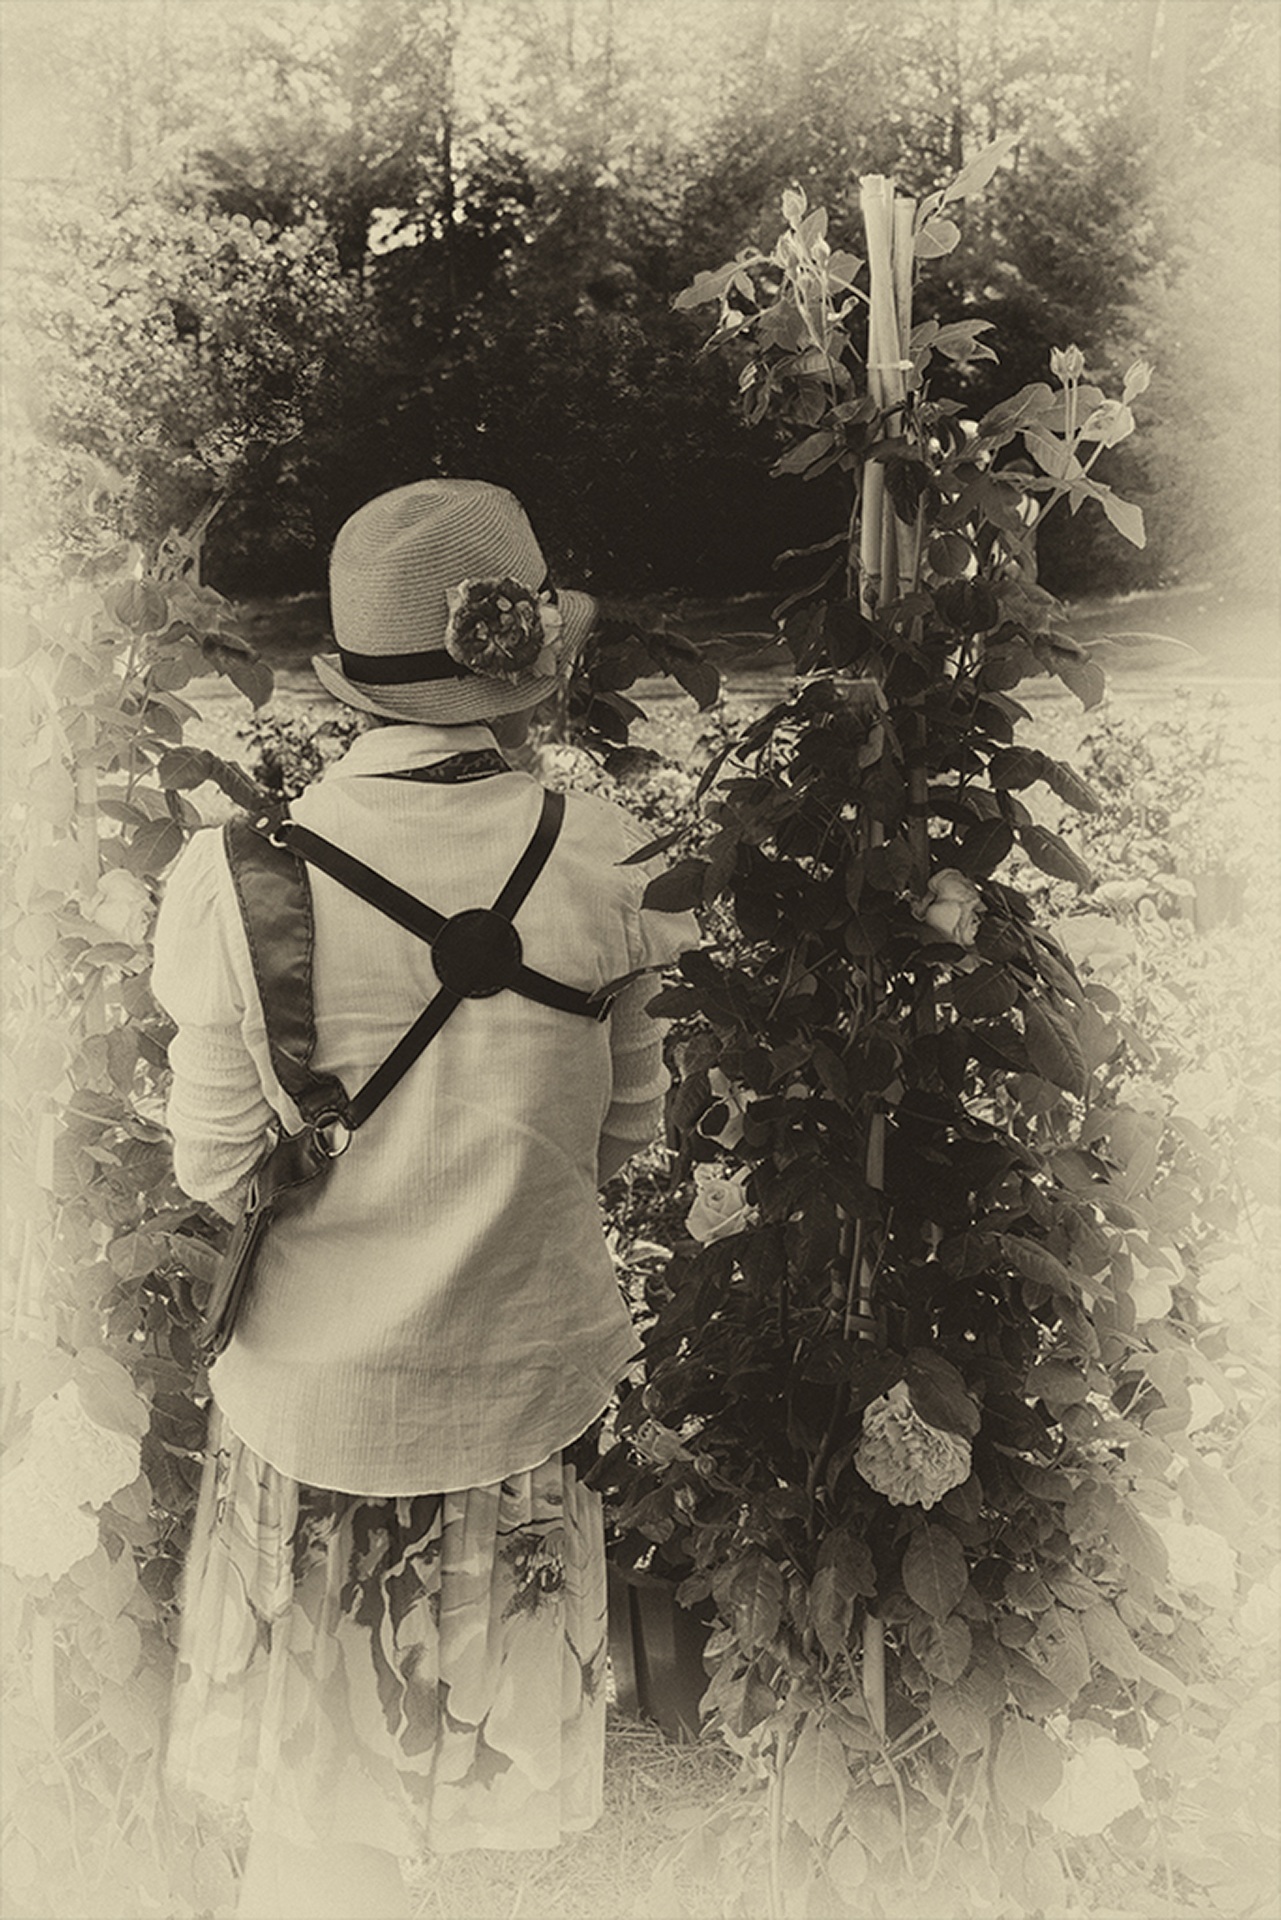
person, black and white, people, woman, white, flower, young, spring, child, clothing, black, monochrome, bride, dress, sketch, drawing, photograph, image, past, monochrome photography